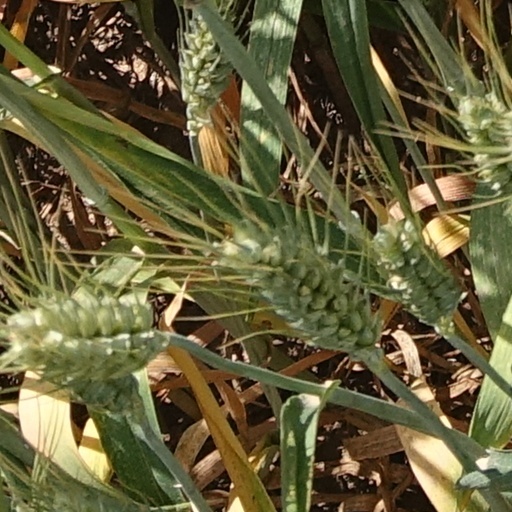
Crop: wheat